Arachosia

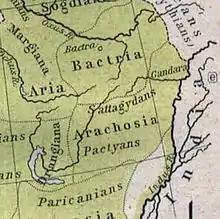
Map showing the Arachosian satrapy and the Pactyan people (500 BCE)

"Arachosia" is the Latinized form of Greek ("Arachōsíā"). "The same region appears in the Avestan "Vidēvdāt" (1.12) under the indigenous dialect form 𐬵𐬀𐬭𐬀𐬓𐬀𐬌𐬙𐬍 - (whose "-axa-" is typical non-Avestan)." In Old Persian inscriptions, the region is referred to as 𐏃𐎼𐎢𐎺𐎫𐎡𐏁, written "h(a)-r(a)-u-v(a)-t-i". This form is the "etymological equivalent" of Vedic Sanskrit -, the name of a river literally meaning "rich in waters/lakes" and derived from "sáras-" "lake, pond." ("cf." Aredvi Sura Anahita).